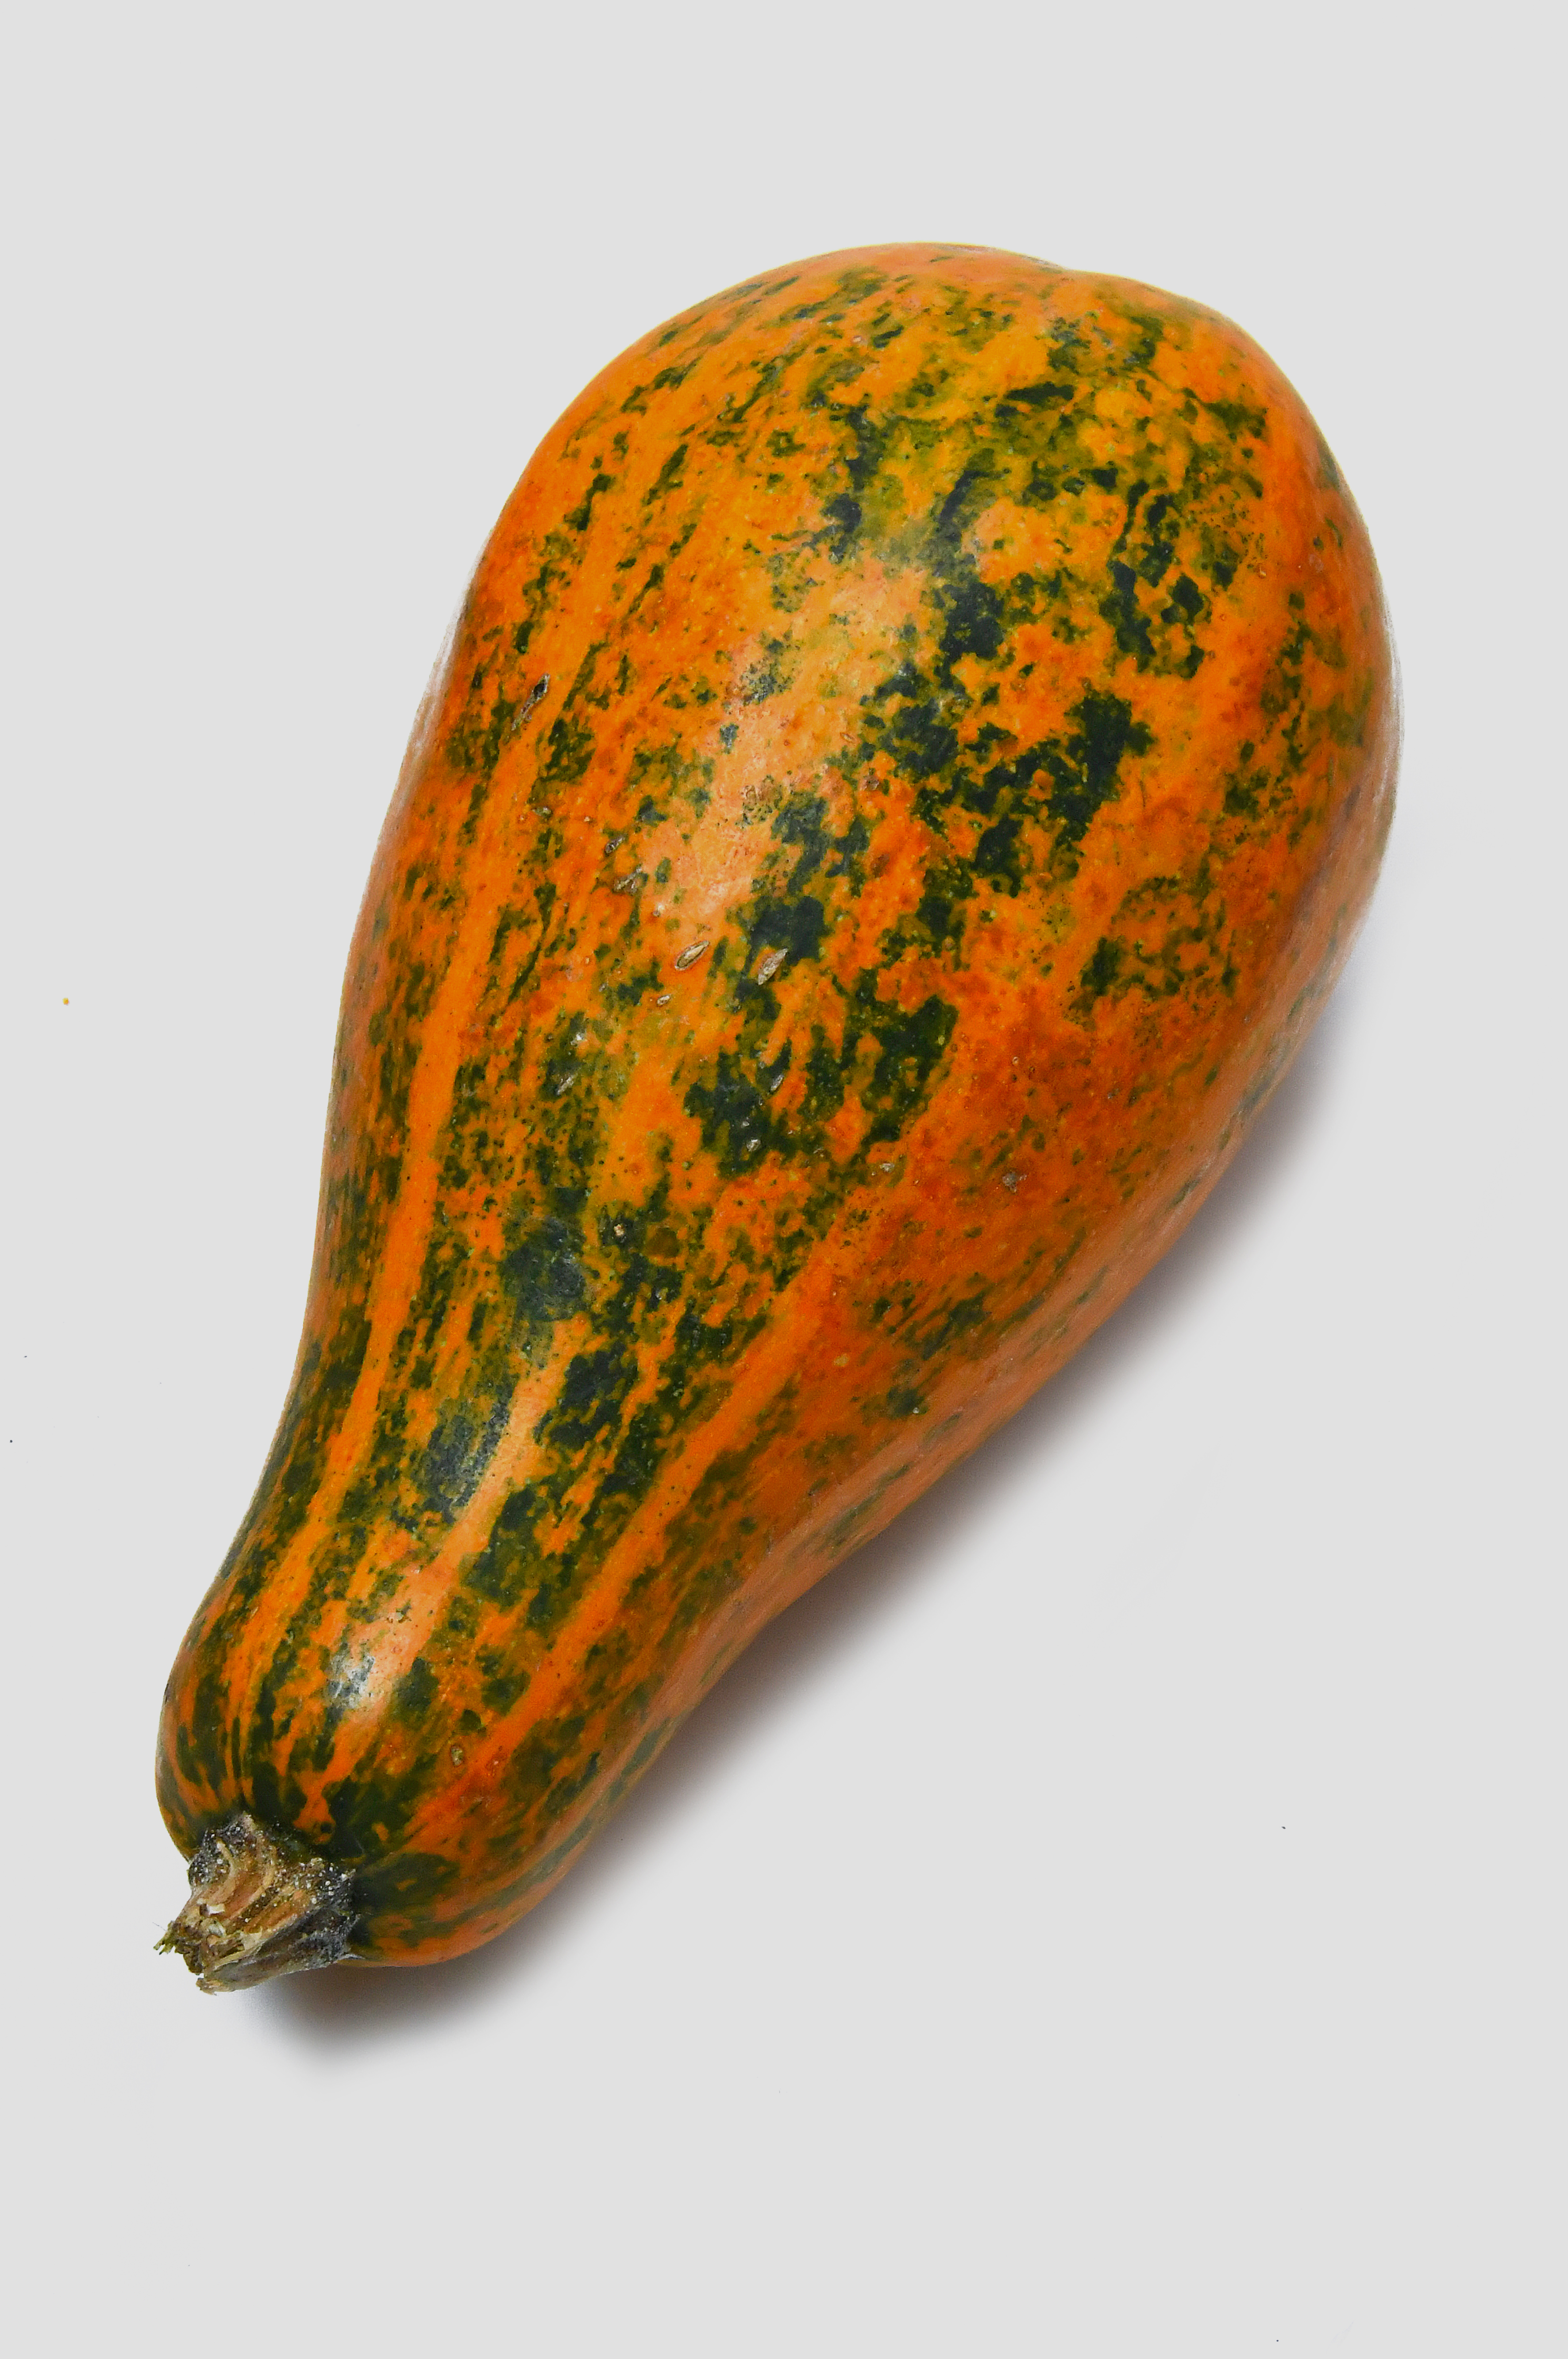
decorative, pumpkins, autumn, background, harvest, colorful, decoration, food, season, seasonal, pumpkin, thanksgiving, color, market, yellow, fresh, holiday, orange, agriculture, ripe, still, beautiful, nature, green, produce, winter squash, vegetable, fruit, cucurbita, papaya, cucumber gourd and melon family, squash, calabaza, food spoilage, melon, gourd, gourd order, commodity, cucumis